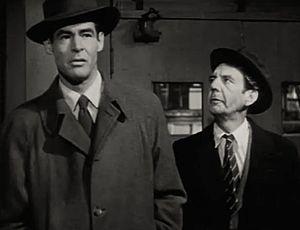
August Eugene « Gus » Schilling, né le 20 juin 1908 à New York et mort le 16 juin 1957 à Los Angeles, est un acteur américain.